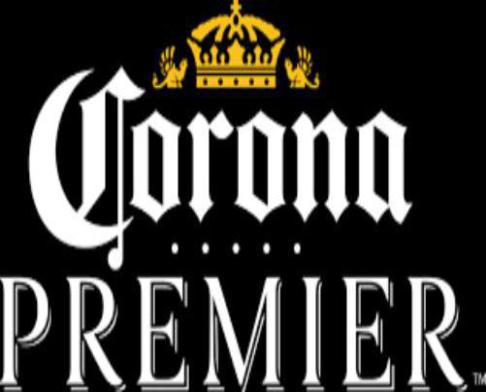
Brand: la corona
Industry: Others